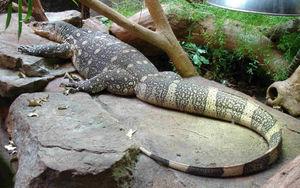
Le delta intérieur du Niger est une région naturelle du Mali s'étendant sur 64 000 km², entre les 4ᵉ et 6ᵉ degrés Ouest et les 13ᵉ et 16ᵉ degrés Nord, entre les villes de Djenné et Tombouctou.